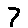
Label: 7